Rosalind S. Helderman

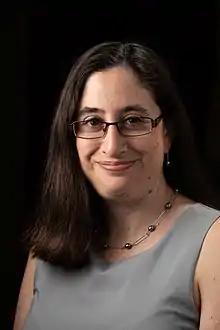
Helderman at the 2018 Pulitzer Prize awards ceremony

Rosalind S. Helderman (born October 3, 1978) is a journalist in the United States. She is currently a political enterprise and investigations reporter for "The Washington Post".